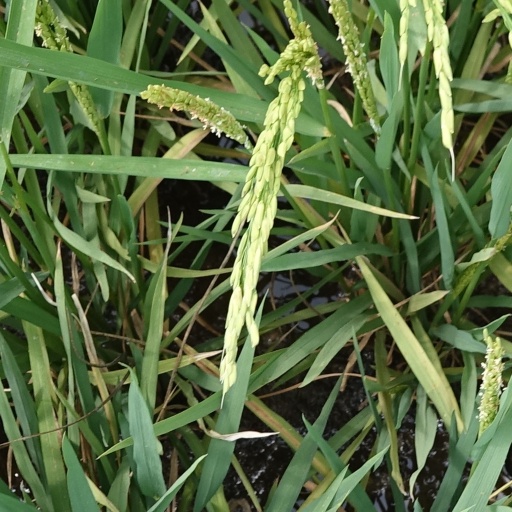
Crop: rice